Edmund A. Bock

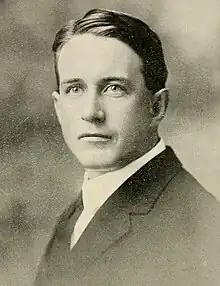
From 1914's "Men of Affairs In the State of Utah"

Edmund A. Bock (September 1, 1888 – October 14, 1923) was an American politician who served as the 18th mayor of Salt Lake City in 1920.